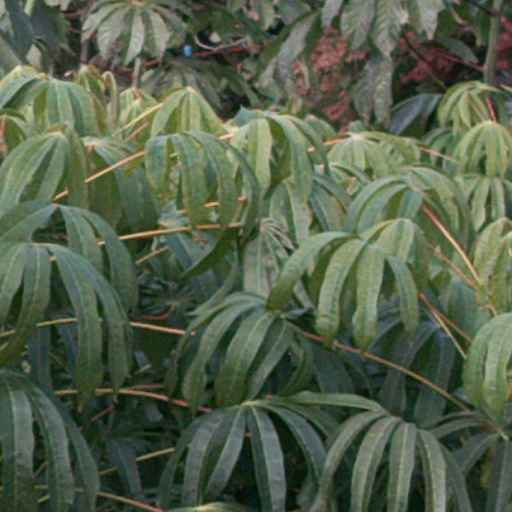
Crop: cassava